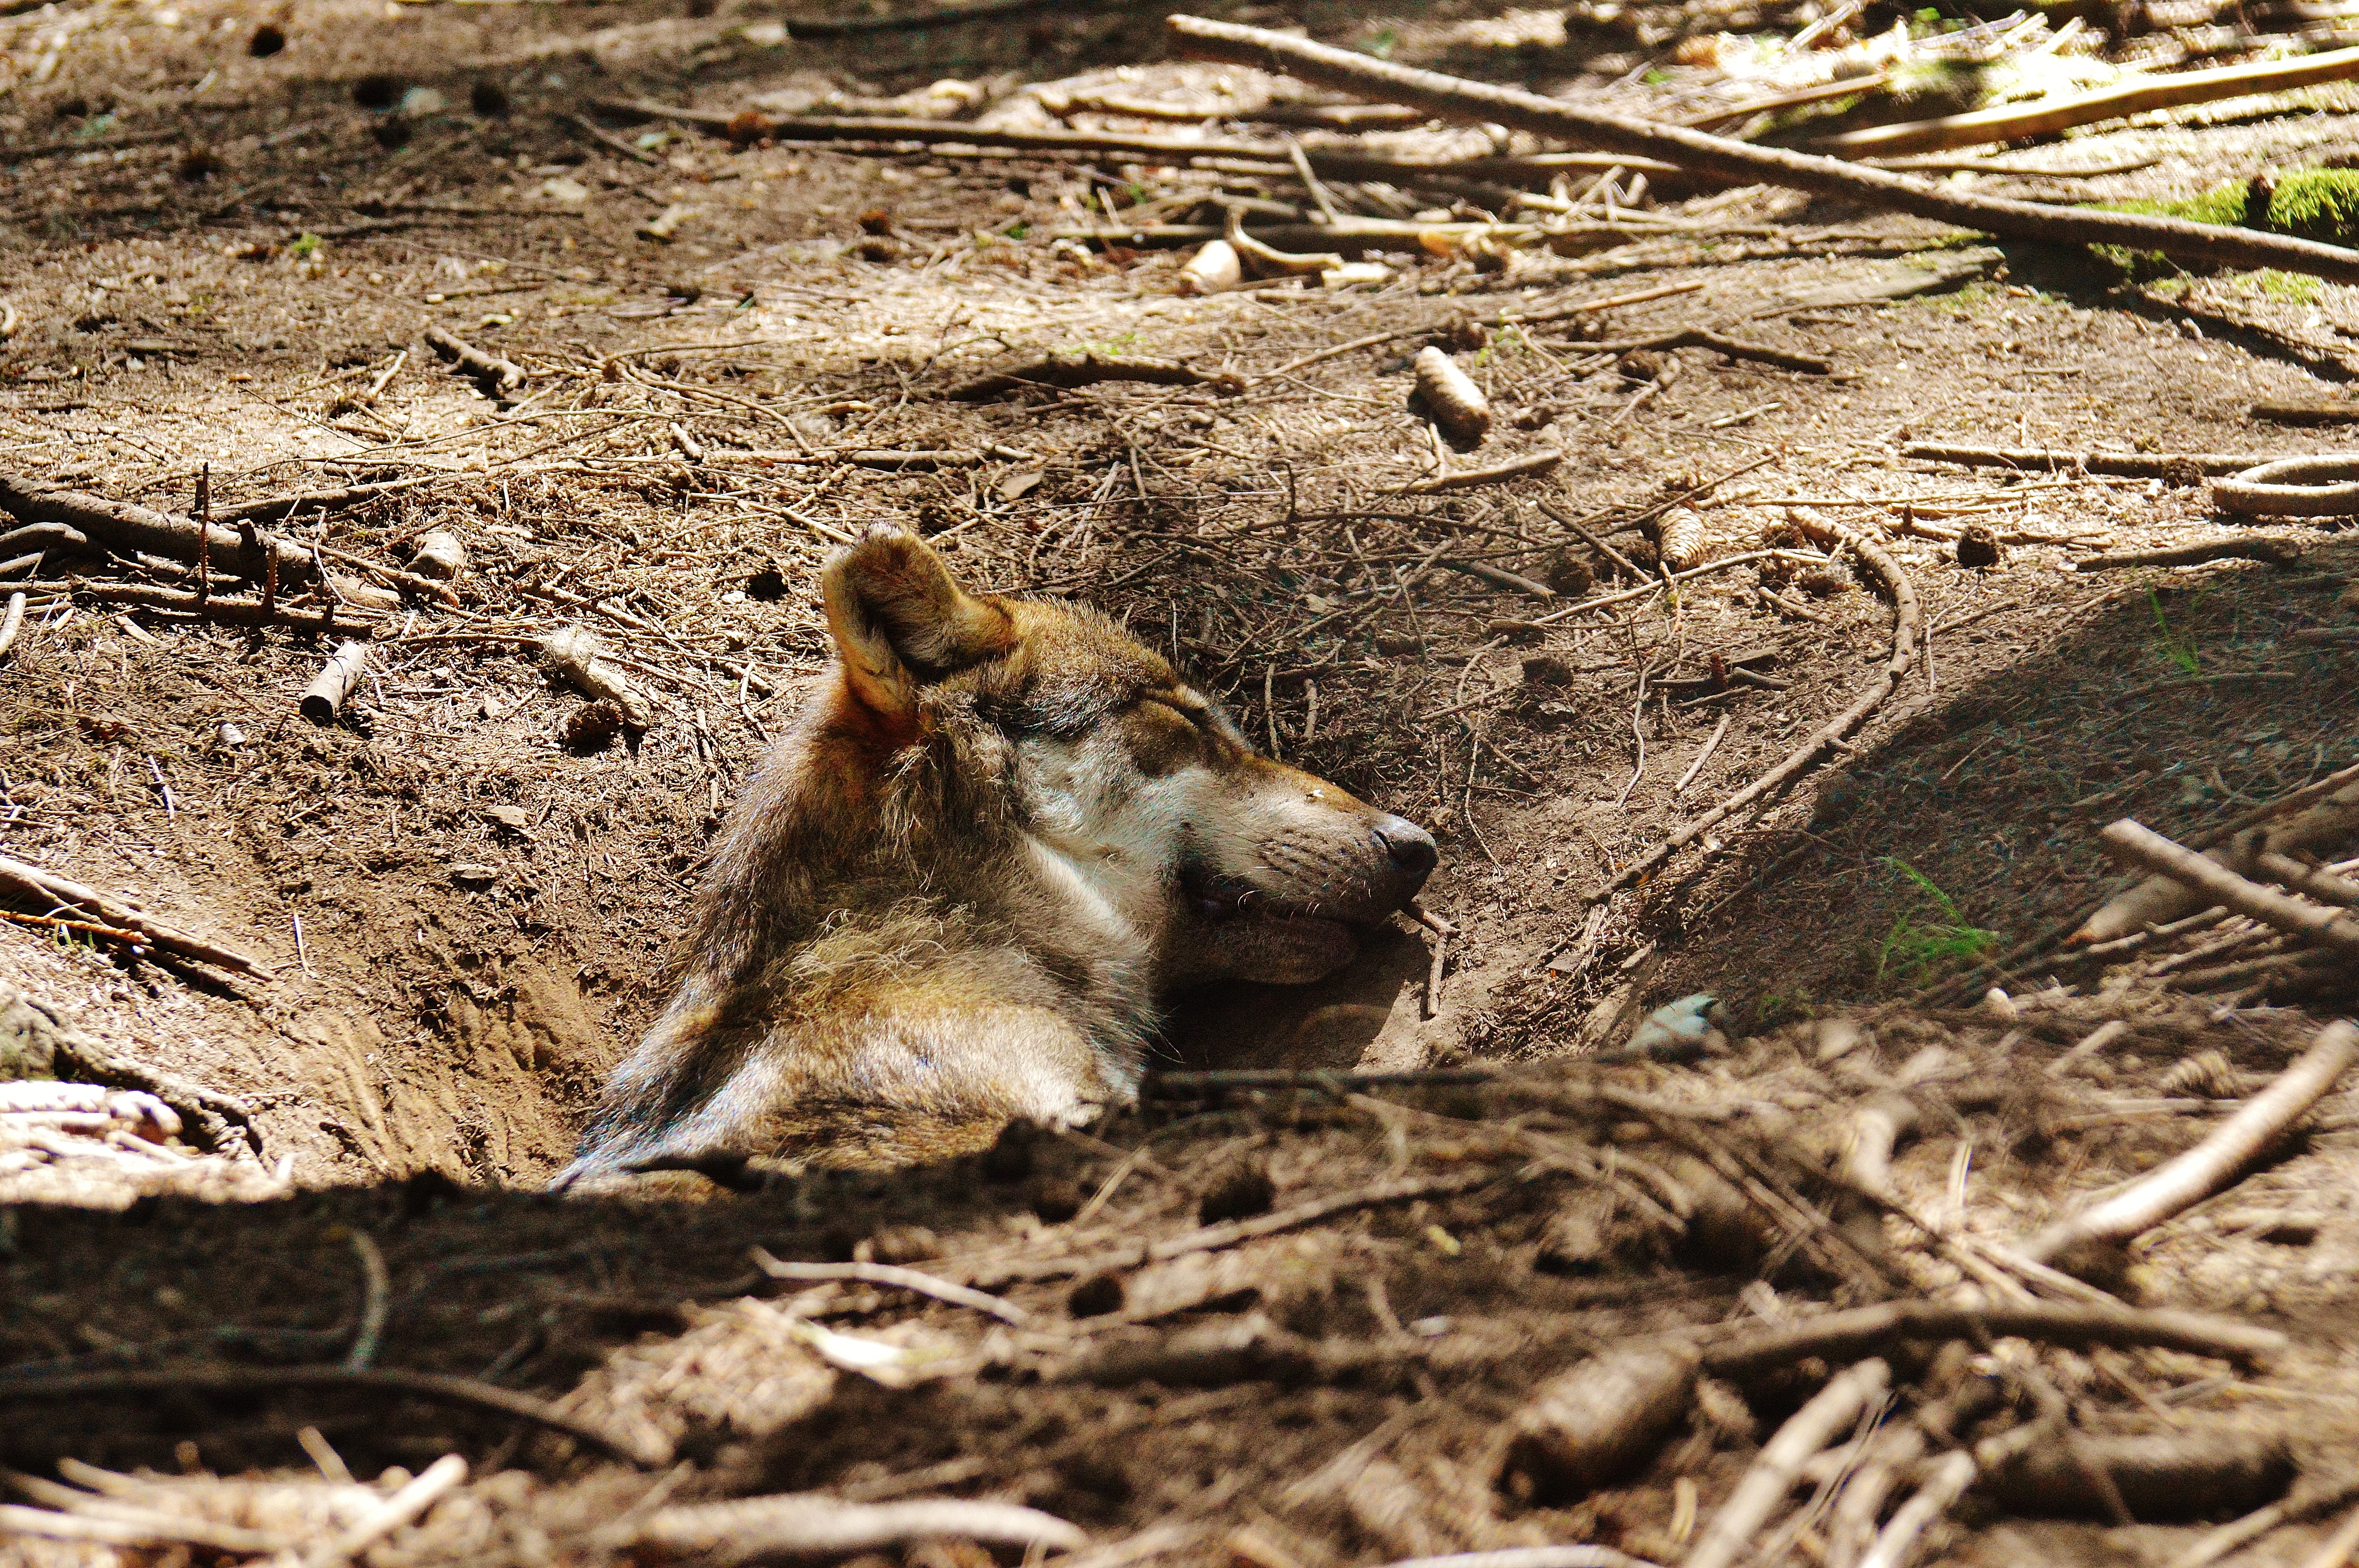
nature, animal, wildlife, fur, sleeping, mammal, wolf, squirrel, rodent, fauna, wild animal, sleep, vertebrate, chipmunk, tired, animal world, relaxed, prairie dog, wildpark poing